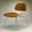
Label: chair